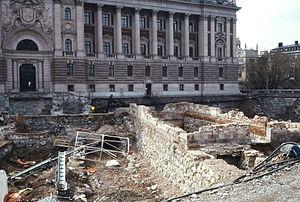
Le musée du Moyen Âge, appelé auparavant le musée du Moyen Âge de Stockholm, est un musée situé à Stockholm, sur l'île de Helgeandsholmen, et consacré à l'histoire médiévale de Stockholm.
L'histoire architecturale de Stockholm remonte au tout début du XIIIᵉ siècle. D'après certaines sources, il est possible qu'une tour défensive ait été édifiée sur l'île de Stadsholmen aux environs de l'an 1200, voire à la fin du XIIᵉ siècle.